Heidi Klum

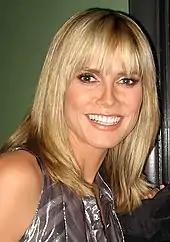
Klum in September 2010

Klum has two fragrances, called "Heidi Klum" and "Me". She designed makeup for Victoria's Secret as part of their "Very Sexy Makeup Collection", titled "The Heidi Klum Collection". The first run debuted in Fall 2007. A second run was released in Fall 2008. Klum was involved in the development of a namesake rose, the Heidi Klum rose, which is available in Germany.